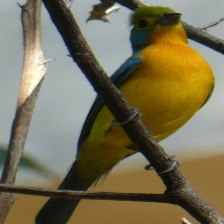
Species: ORANGE BRESTED BUNTING
Scientific name: PASSERINA LECLANCHERII
ImageNet parent category: indigo_bunting